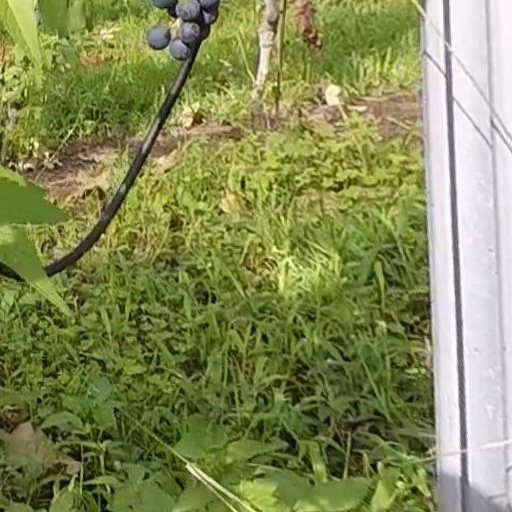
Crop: grape